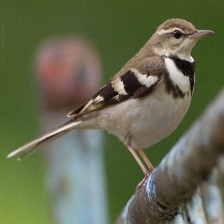
Species: FOREST WAGTAIL
Scientific name: DENDRONANTHUS INDICUS